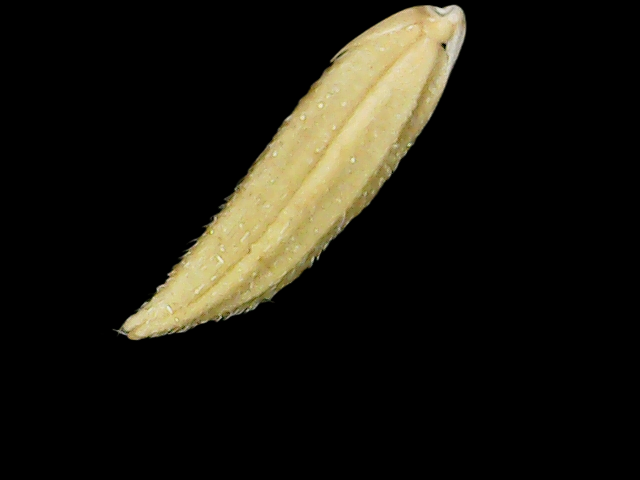
Rice variety: Binadhan20